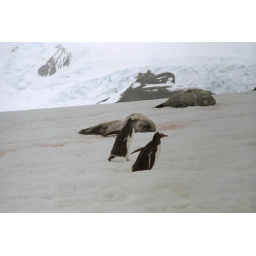
Penguins are passing by the pillow of elephant seals. They don't have any interest in each other.